Pru (album)

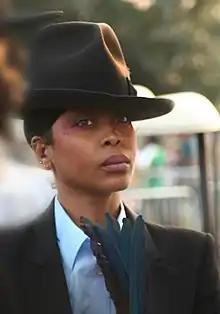
An image of a woman with a fedora and a suit holding blue feathers while staring forward with a neutral expression

Upon its release, "Pru" received positive feedback from music critics. Ed Hogan praised Pru's experimentation with musical genres. In discussing its many influences, Colin Ross wrote that the album never sounded uneven or disjointed. He commended the singer for communicating a range of emotions, by turns seeming "innocent, self-assured, uncertain, elated and vulnerable", praising in particular the album's instrumentation and lyrics. A "Billboard" writer described "Pru" as "sparkl[ing] with colorfully imaged songs about love won, lost and anticipated". "USA Today"s Steve Jones praised the performer for the "remarkable depth in her poetics about joy and heartbreak". Jones wrote that the album demonstrated that Pru had a clear sense of what she wanted to achieve for her career and sound. "Ebony"s Lynn Norment described her as possessing a "rich, earthy voice and lyrical talent", responding positively to the artist's influences from scripture and poetry. A writer for "Sister 2 Sister" commended Pru for her ability to convey emotion to the listener, and identified "Prophecy of a Flower" as their favorite track from the album. The "Houston Press"' Craig D. Lindsey praised Pru's music and live performances, describing her songs as "soulful, earthy and organic" and the antithesis to music such as Destiny's Child's 1999 single "Bills, Bills, Bills". The album was called "[a]rtful ... stunning ... sexy" by a reviewer from "People".